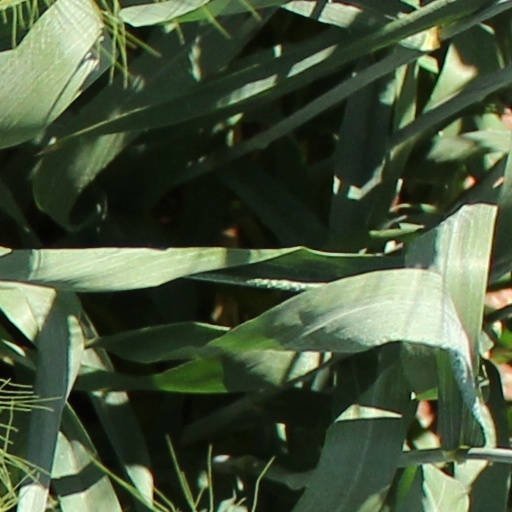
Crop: wheat